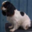
Label: dog